Abe Rich

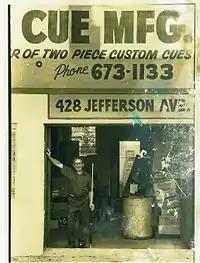
Rich in 1975.

Abe Rich (July 21, 1926 – November 25, 2008) was a Lithuanian-born Israeli-American wood craftsman and Holocaust survivor. He was inducted into the International Cuemakers Hall of Fame for the quality of the pool cue sticks he produced.